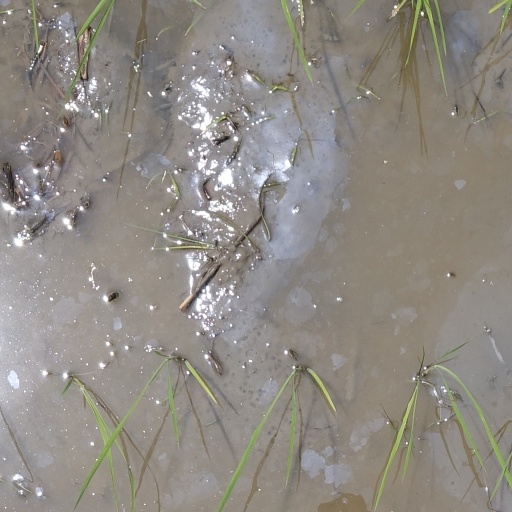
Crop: rice